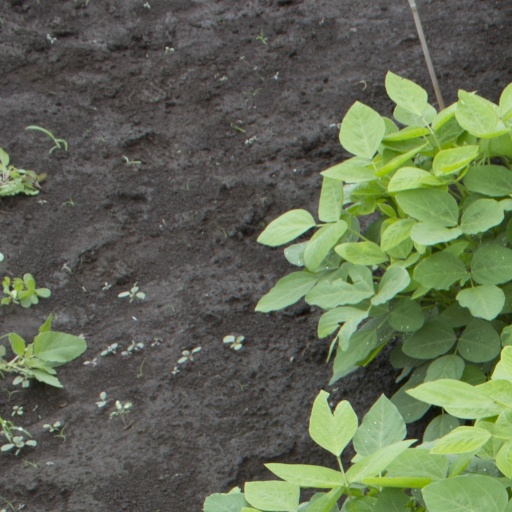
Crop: soybean